Dragon Age: Dawn of the Seeker

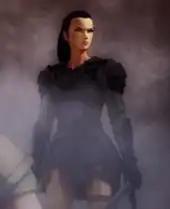

Unlike the "Dragon Age" video games, the animation studio developing "Dawn of the Seeker" could build specific sets for the film's scenes and focus on picture making. The choice to center the film on Cassandra as it tied into the themes the series had been building, giving "a new take" on the events and groups of the franchise. Mike McFarland, voice director of the film, felt the character had been well received in the second game, so seeing her again would be good for fans. The choice to use a female protagonist was to then-"Dragon Age" creative director Mike Laidlaw a "non-issue", calling the "Dragon Age" setting largely gender-blind and placing her gender secondary to being a "badass".